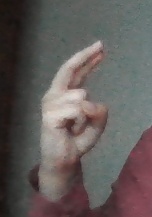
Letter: zay